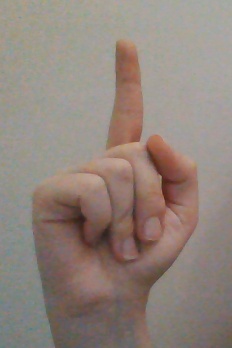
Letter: bb